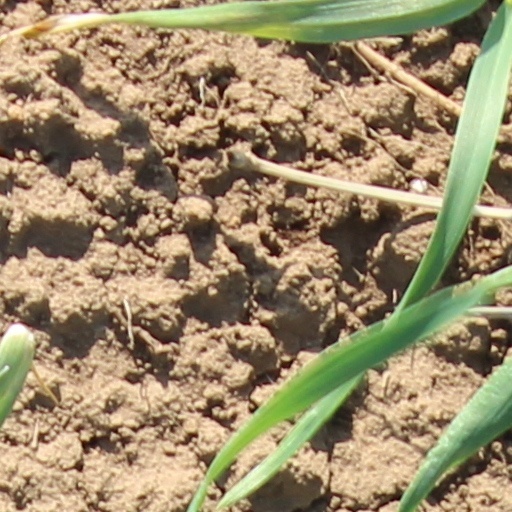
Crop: wheat